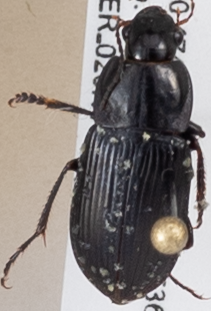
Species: Anisodactylus carbonarius
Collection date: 2019-09-18
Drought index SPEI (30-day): -0.26
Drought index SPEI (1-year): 0.454
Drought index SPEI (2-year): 0.8